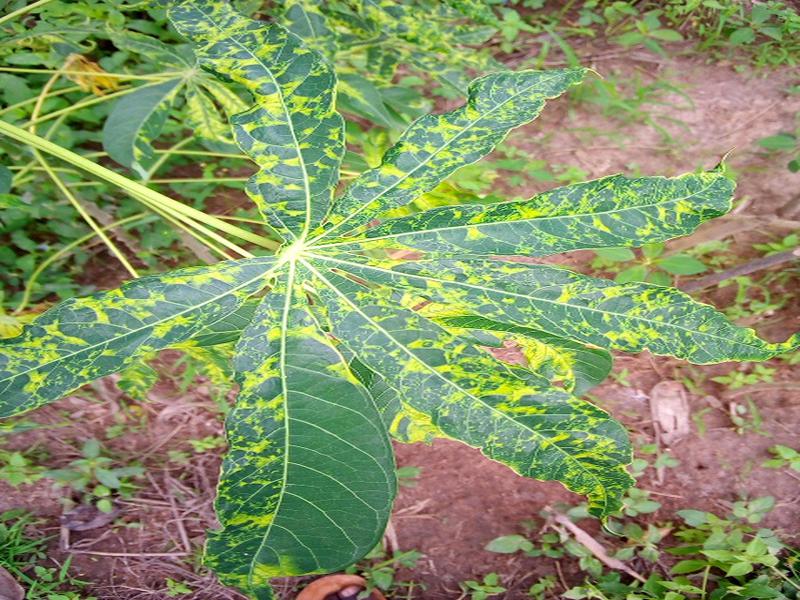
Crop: cassava
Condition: mosaic_disease